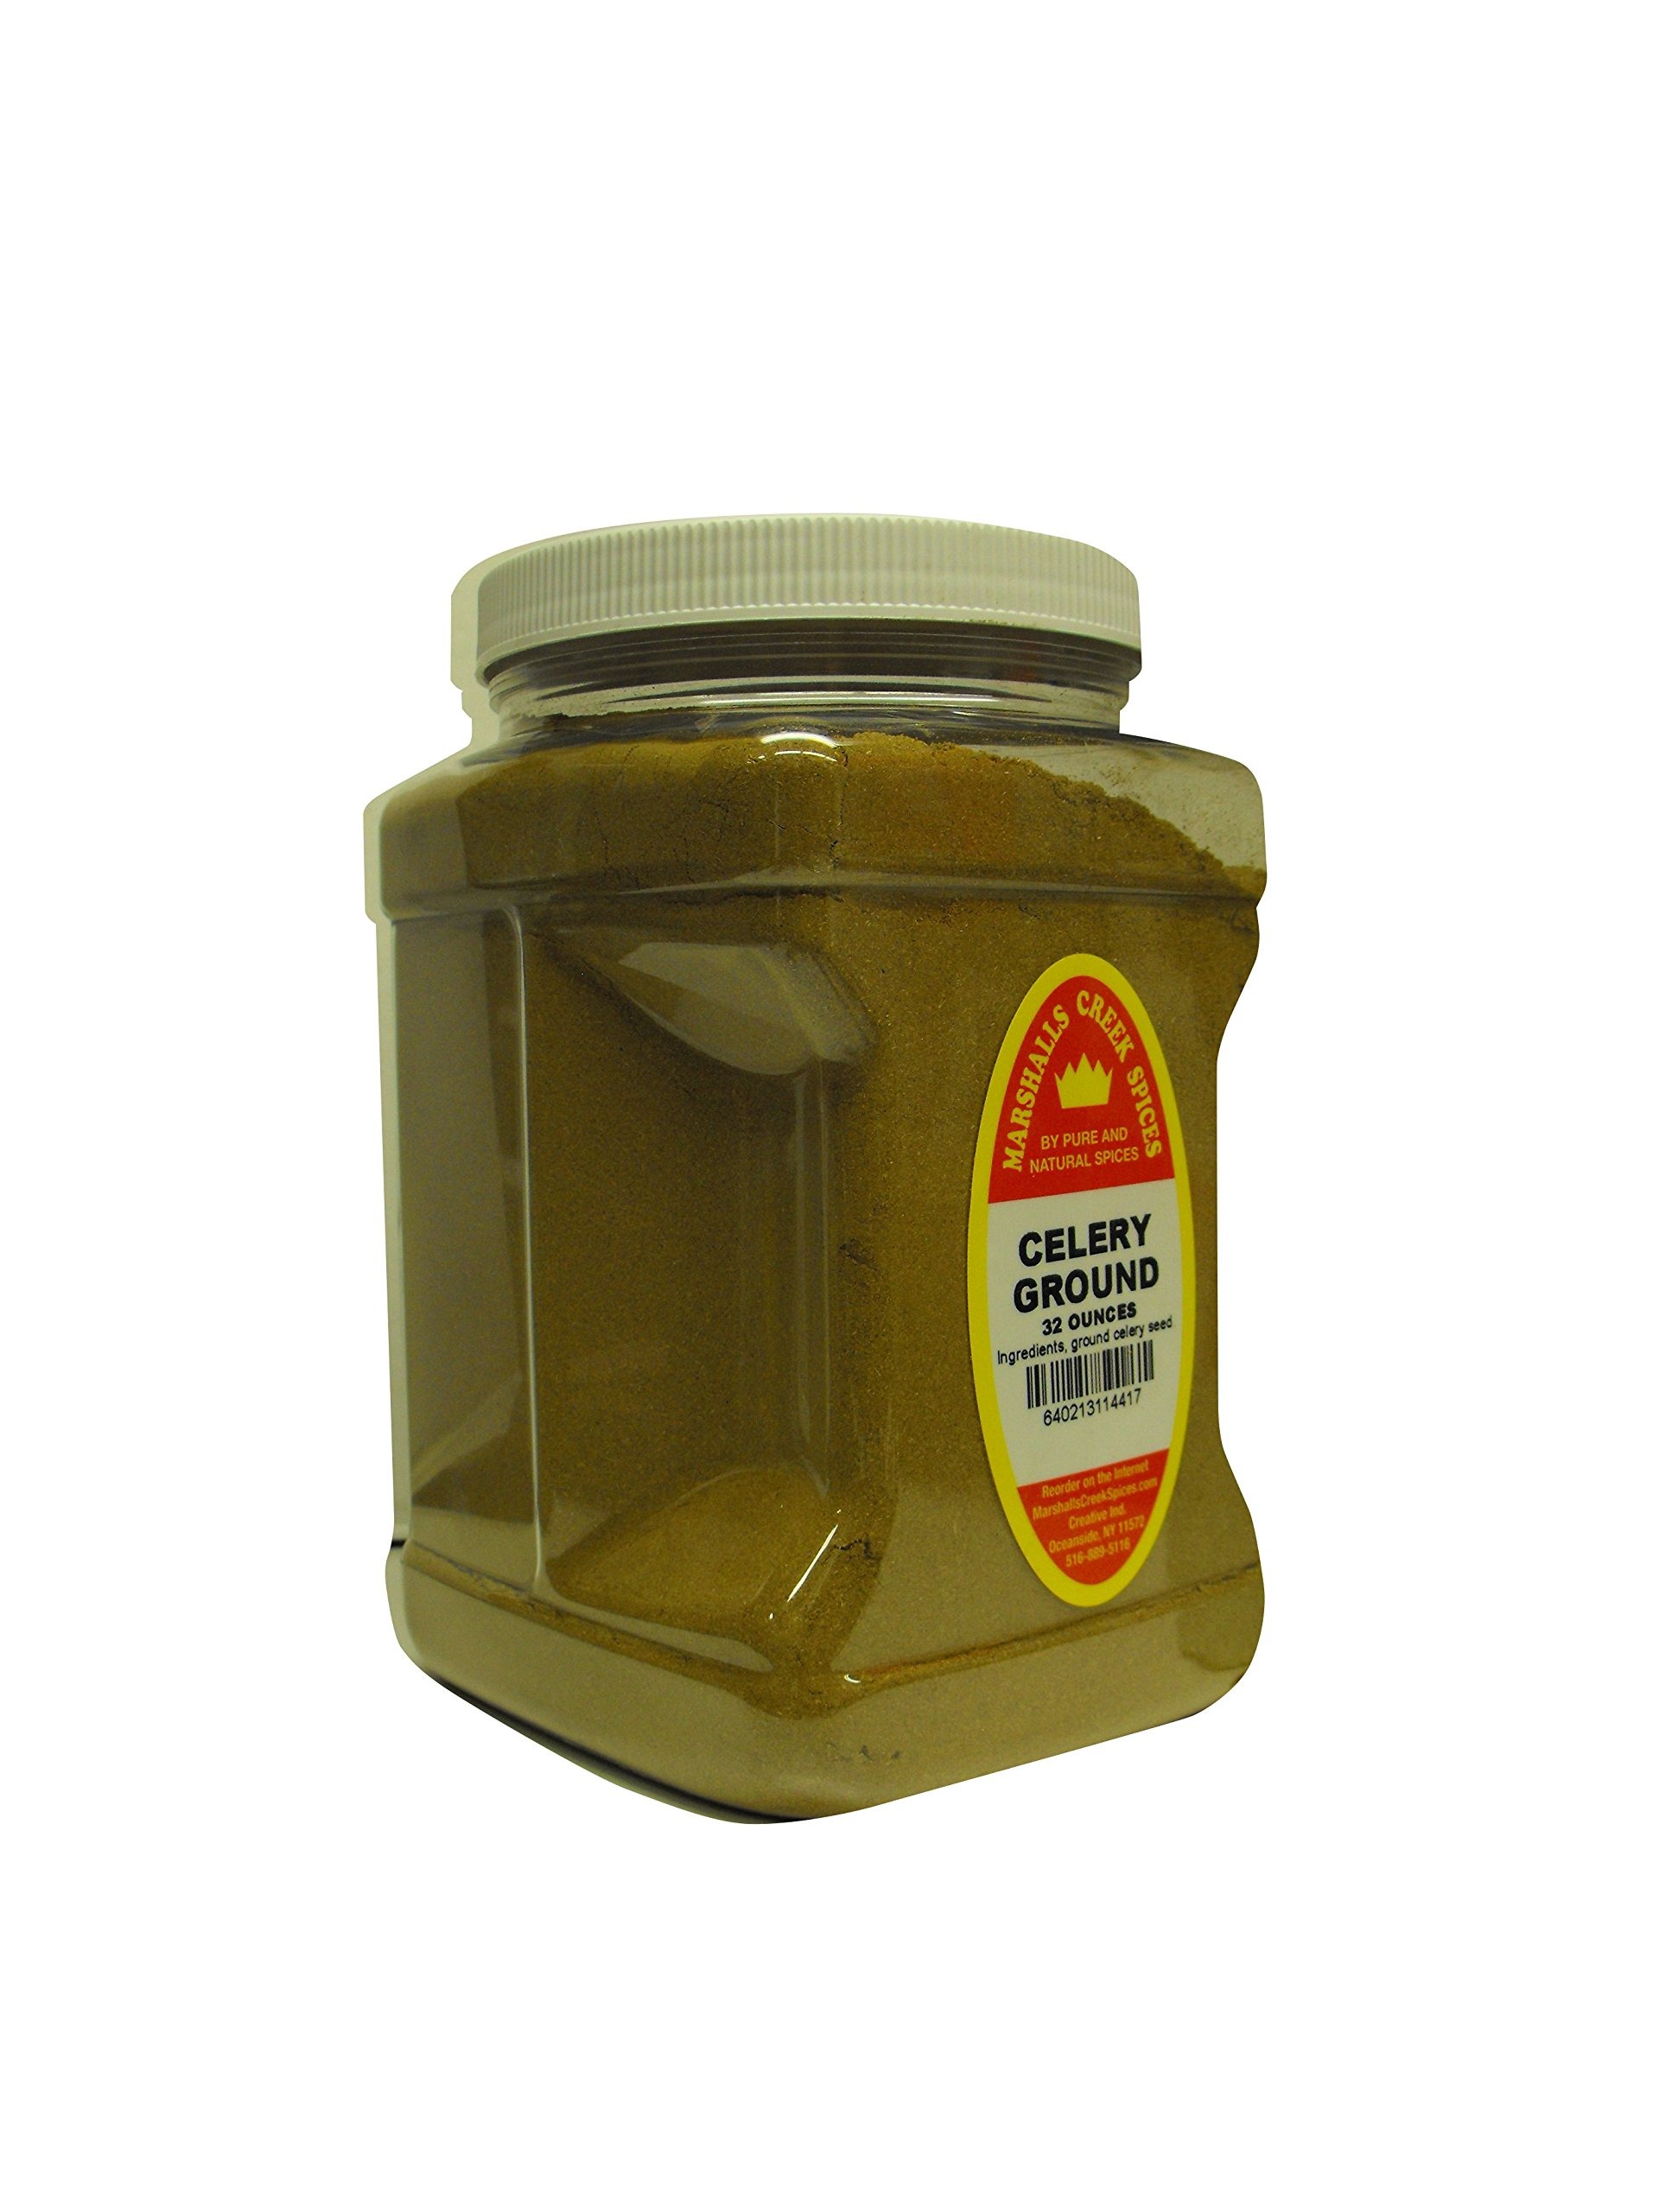
Item Name: Family Size Marshalls Creek Spices Celery Ground Seasoning, 32 Ounce …
Bullet Point 1: Marshalls Creek Spices buys in small quantities and packs weekly providing the freshest spices possible. Fresher spices means more flavor and a longer shelf life.
Bullet Point 2: No Fillers - No MSG
Bullet Point 3: All Natural & Kosher
Bullet Point 4: Our Store On Amazon. Copy & Paste https://www.amazon.com/stores/page/78253499-C1B3-4400-8F47-54B4E41C13D1
Bullet Point 5: Flat Rate Shipping Per Order. No Limit
Product Description: Ingredients, ground celery seed
Value: 32.0
Unit: Fl Oz

Price: 28.93